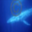
Label: whale